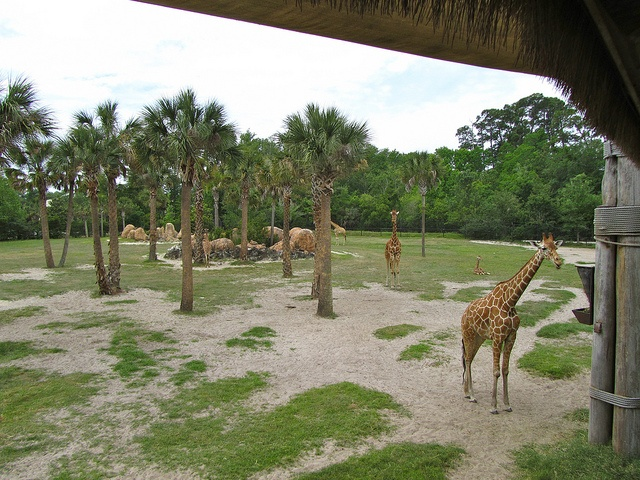
A giraffe walking in the den of the zoo
Giraffes in a well maintained tropical zoo enclosure
A giraffe who has walked away from the herd to get a drink of water.
A giraffe walks around an area that has patchy grass.
giraffes in a field with trees and dirt